René Charles Edmond His

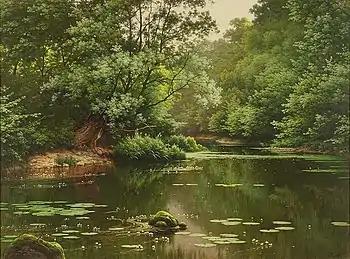
Pure landscape: "Matin de Juin", exhibited at the Paris Salon of 1920 (private collection).

His was born in the small town of Colombes, Hauts-de-Seine, France, in 1877. Little is known about his private life. He was taught by a distinguished set of teachers including Jules Lefebvre, Tony Robert-Fleury, and . The most important influence on his work was Henri Biva, whose meticulous attention to detail and feeling for nature inspired His to strive for perfection in his depictions of river and woodland scenes.